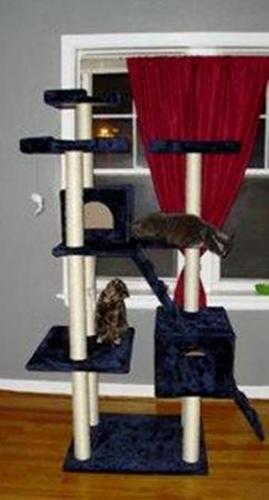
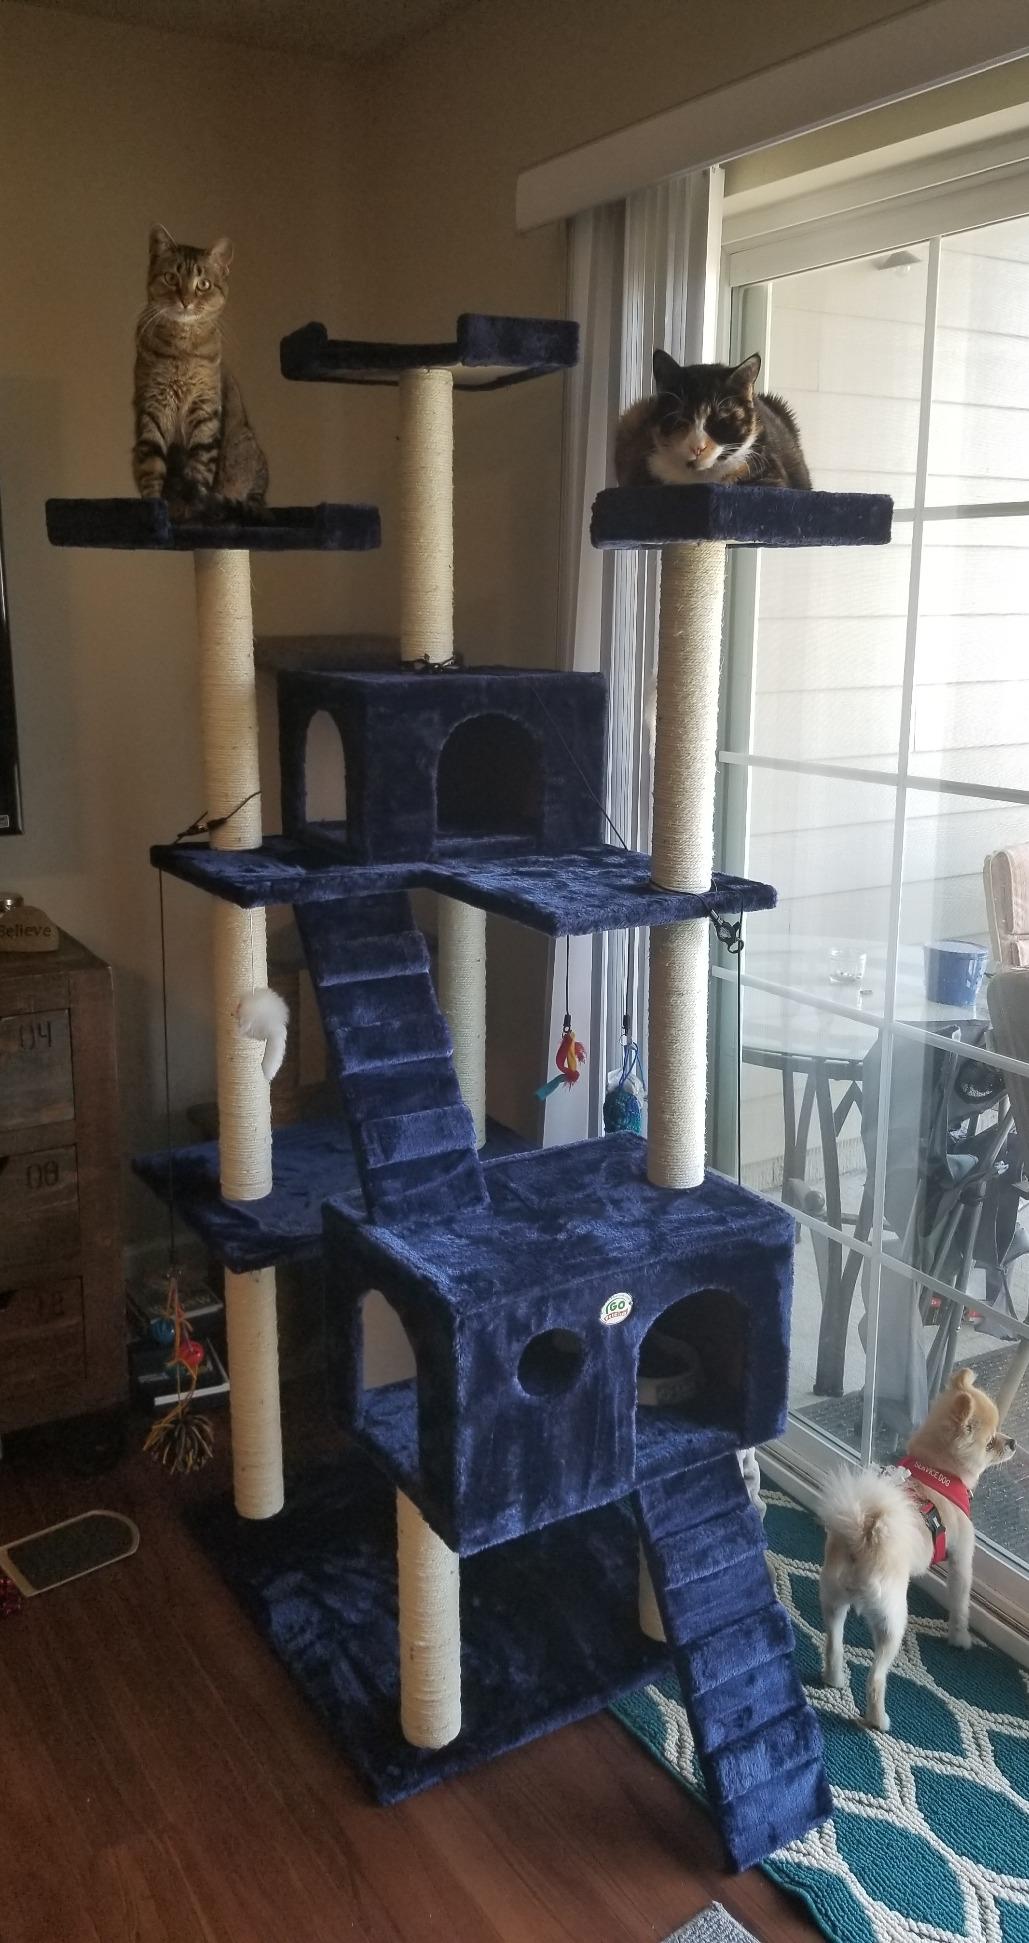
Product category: items_cat tree
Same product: yes